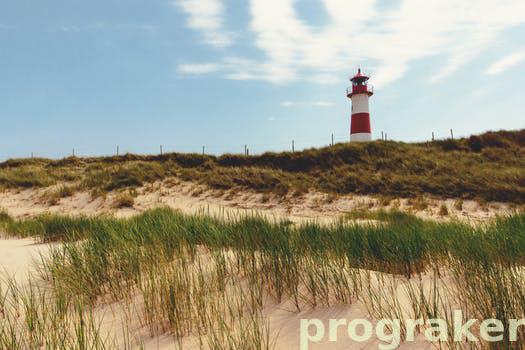
Label: Watermark